J. P. Patches

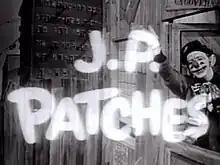
Logo in 1958

Julius Pierpont "J. P." Patches was a clown and the main character on "The J. P. Patches Show", an Emmy Award-winning local children's television show on Seattle station KIRO-TV, produced from 1958 to 1981. J.P. Patches was played by show creator and Seattle children's entertainer Chris Wedes (April 3, 1928 – July 22, 2012). When the show ended in 1981, "The J. P. Patches Show" was one of the longest-running locally produced children's television programs in the United States.